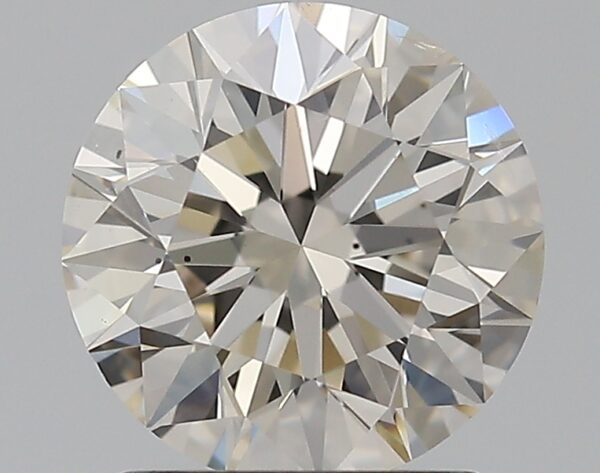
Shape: round
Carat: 1.5
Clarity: SI1
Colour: L
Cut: EX
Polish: EX
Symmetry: EX
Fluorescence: N
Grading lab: GIA
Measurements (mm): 7.25 x 7.3 x 4.58